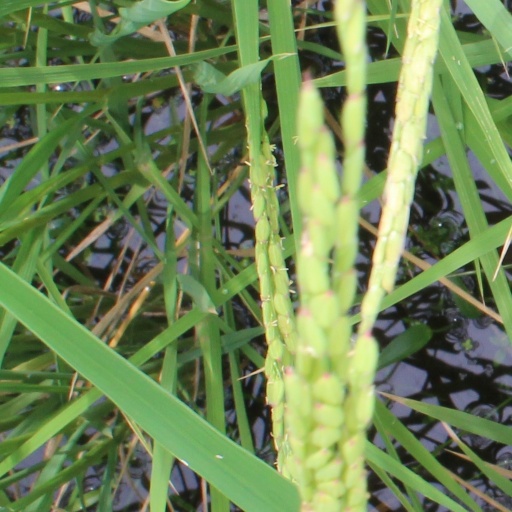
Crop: rice